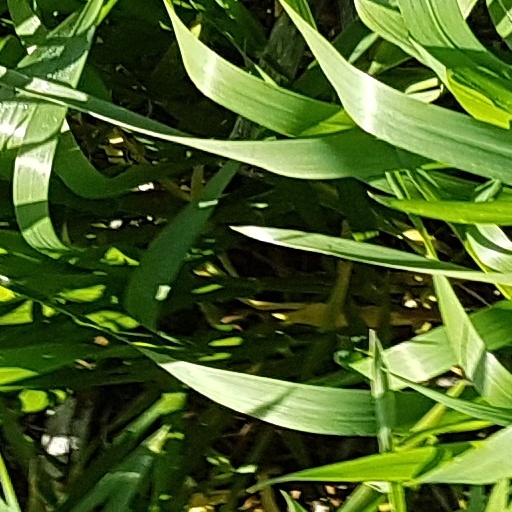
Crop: wheat